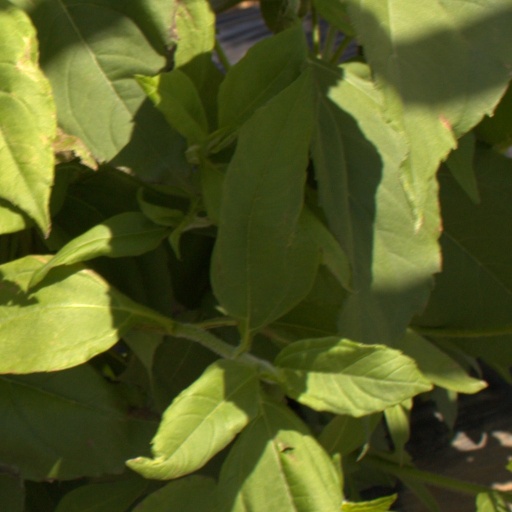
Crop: Jerusalem artichoke